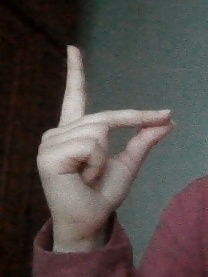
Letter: ta